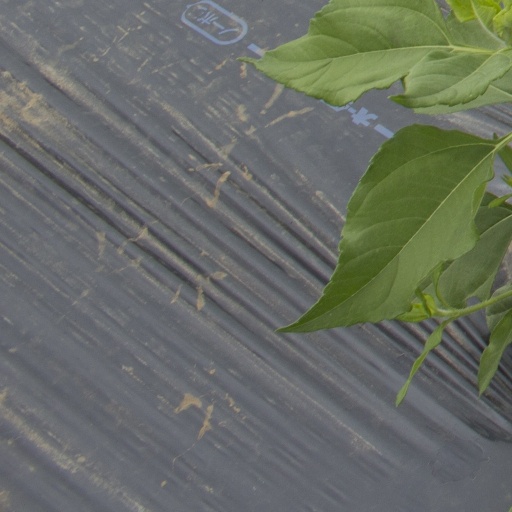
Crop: Jerusalem artichoke